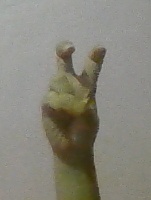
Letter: toot